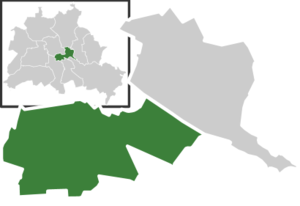
Kreuzberg
Kreuzbergs placering i Berlin og i bydelen Friedrichshain-Kreuzberg.
Kreuzberg er et af de mest kendte områder i Berlin. Området, der har 147.803 indbyggere, har administrativt været en del af bydelen Friedrichshain-Kreuzberg siden reformen af Berlins bydele i 2001. Tidligere udgjorde Kreuzberg sin egen administrative bydel. Kreuzbergs areal er blot 10,38 km².